RAF Bomber Command Memorial

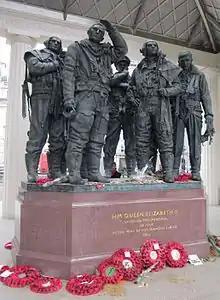
Sculpture within the memorial

The Royal Air Force Bomber Command Memorial is a memorial in Green Park, London, commemorating the crews of RAF Bomber Command who embarked on missions during the Second World War. The memorial, on the south side of Piccadilly, facing Hyde Park Corner, was built to mark the sacrifice of 55,573 aircrew from Britain, Canada, Australia, New Zealand, Poland, Czechoslovakia and other allied countries, as well as civilians of all nations killed during raids.